Transport in Costa Rica

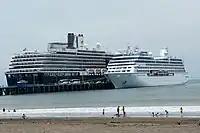
Cruise ships at Puntarenas.

In 2016, the government pledged ₡93 million ($166,000) for a new cruise ship terminal for Puerto Limón.